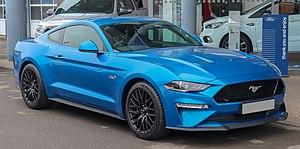
La Ford Mustang est un modèle d'automobile construit par Ford depuis 1964. Fait unique pour la marque Ford, les Mustang arborent leur propre logotype de calandre — un mustang au galop — à la place de celui du constructeur. Tous modèles confondus, cette voiture atteint les dix millions d'exemplaires vendus dans le monde en août 2018.